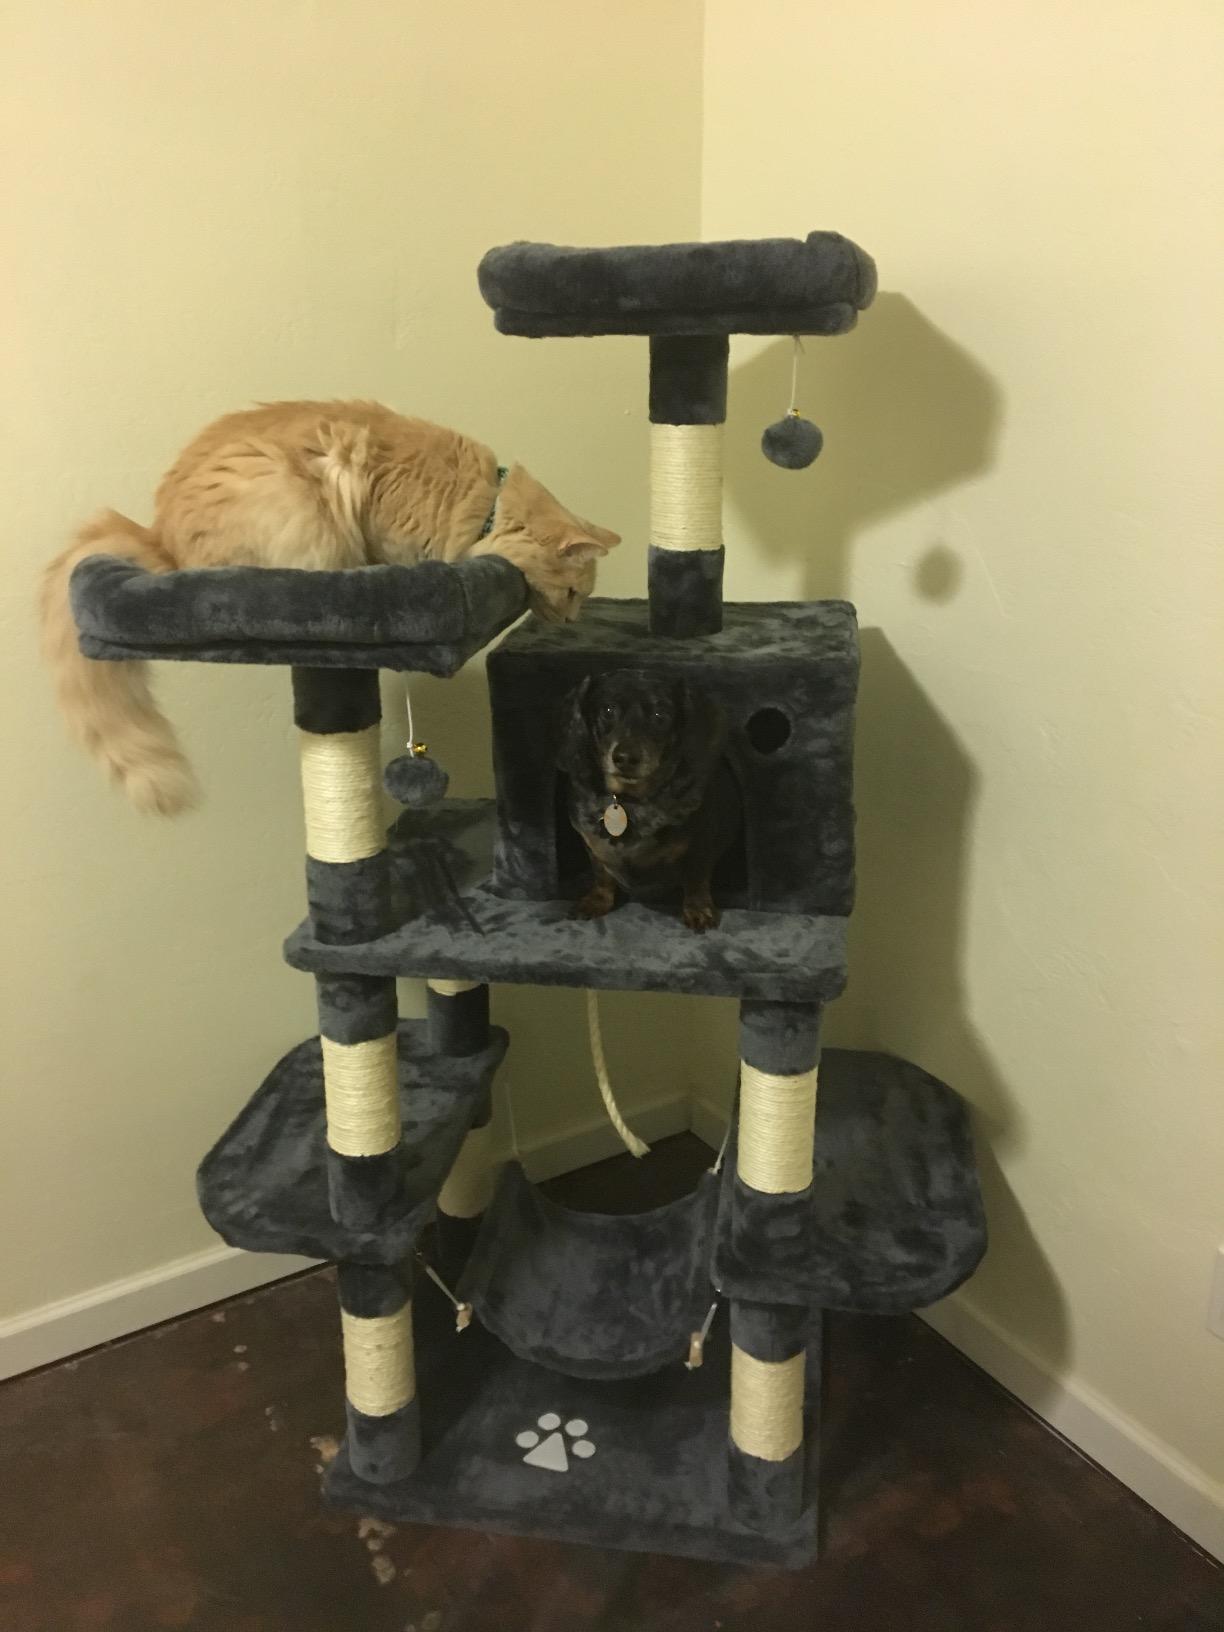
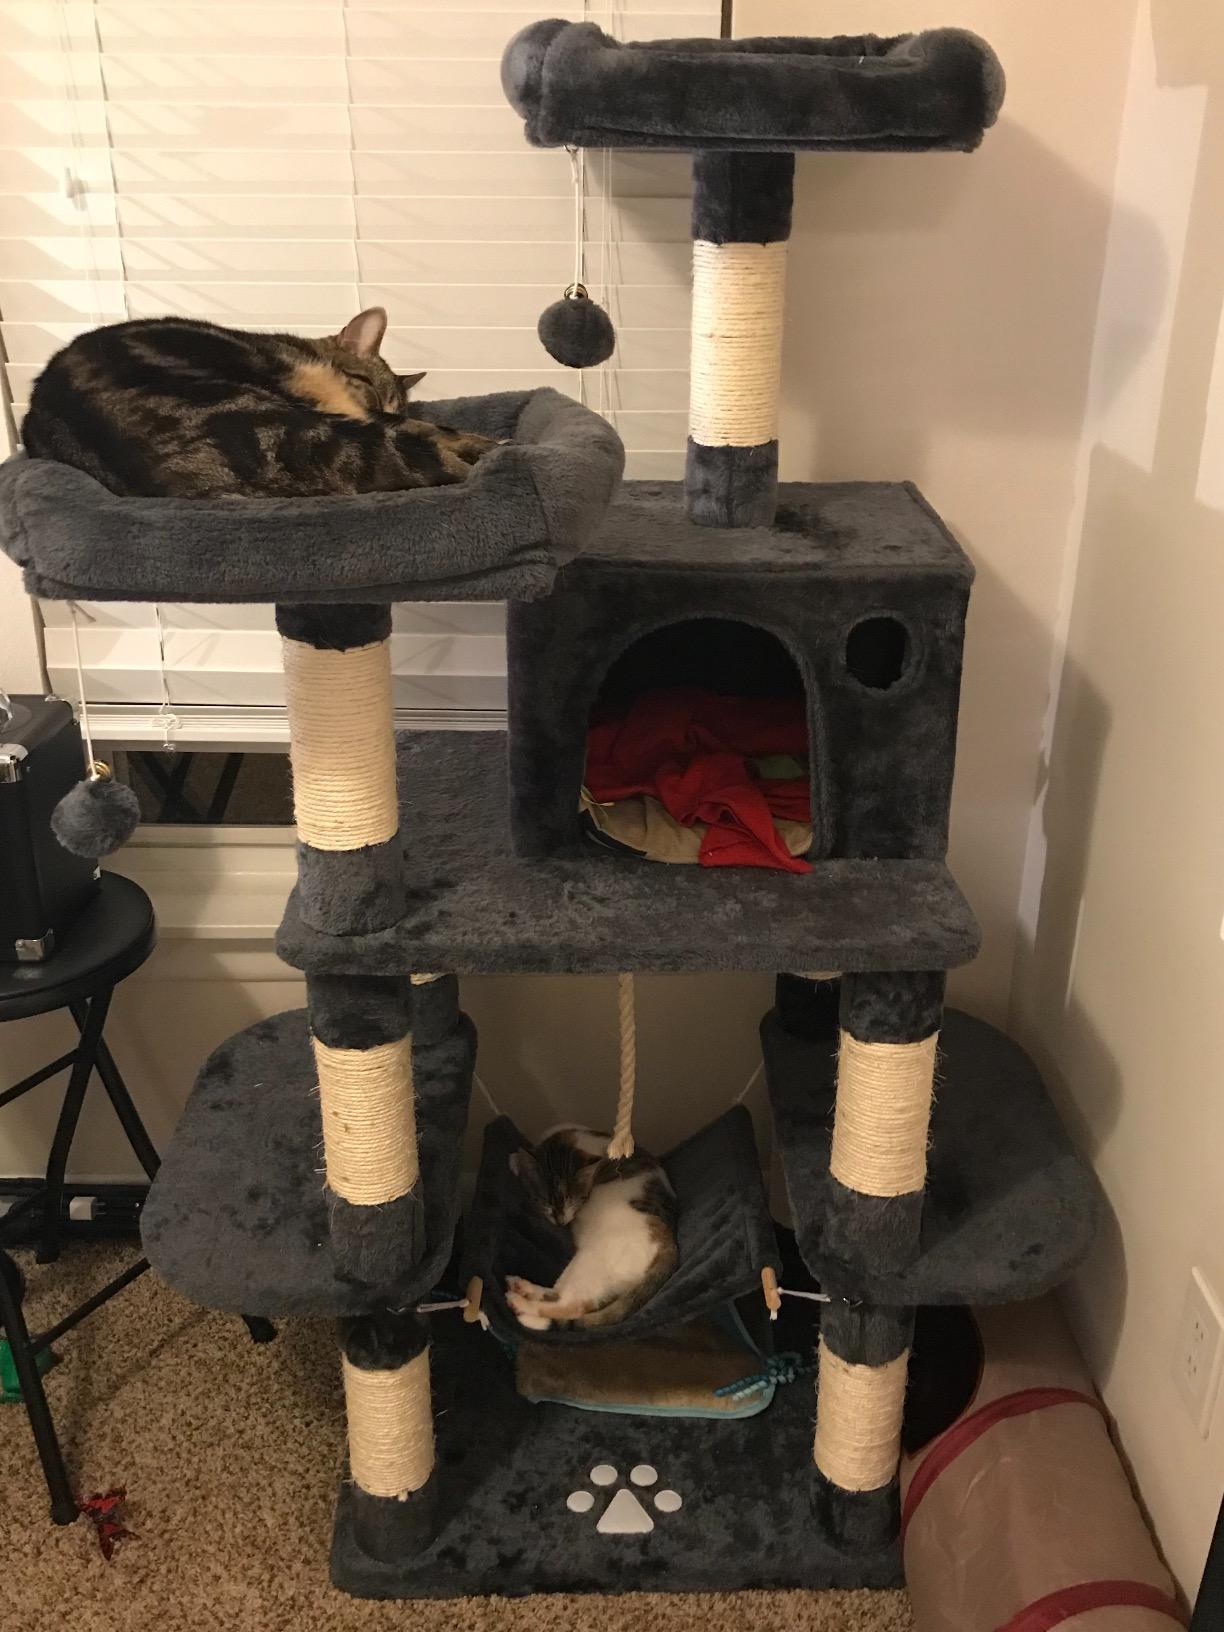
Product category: items_cat tree
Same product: yes